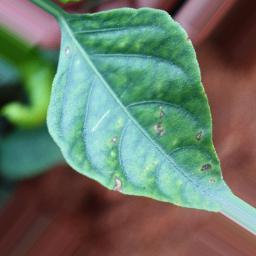
Label: cercospora